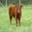
Label: cattle